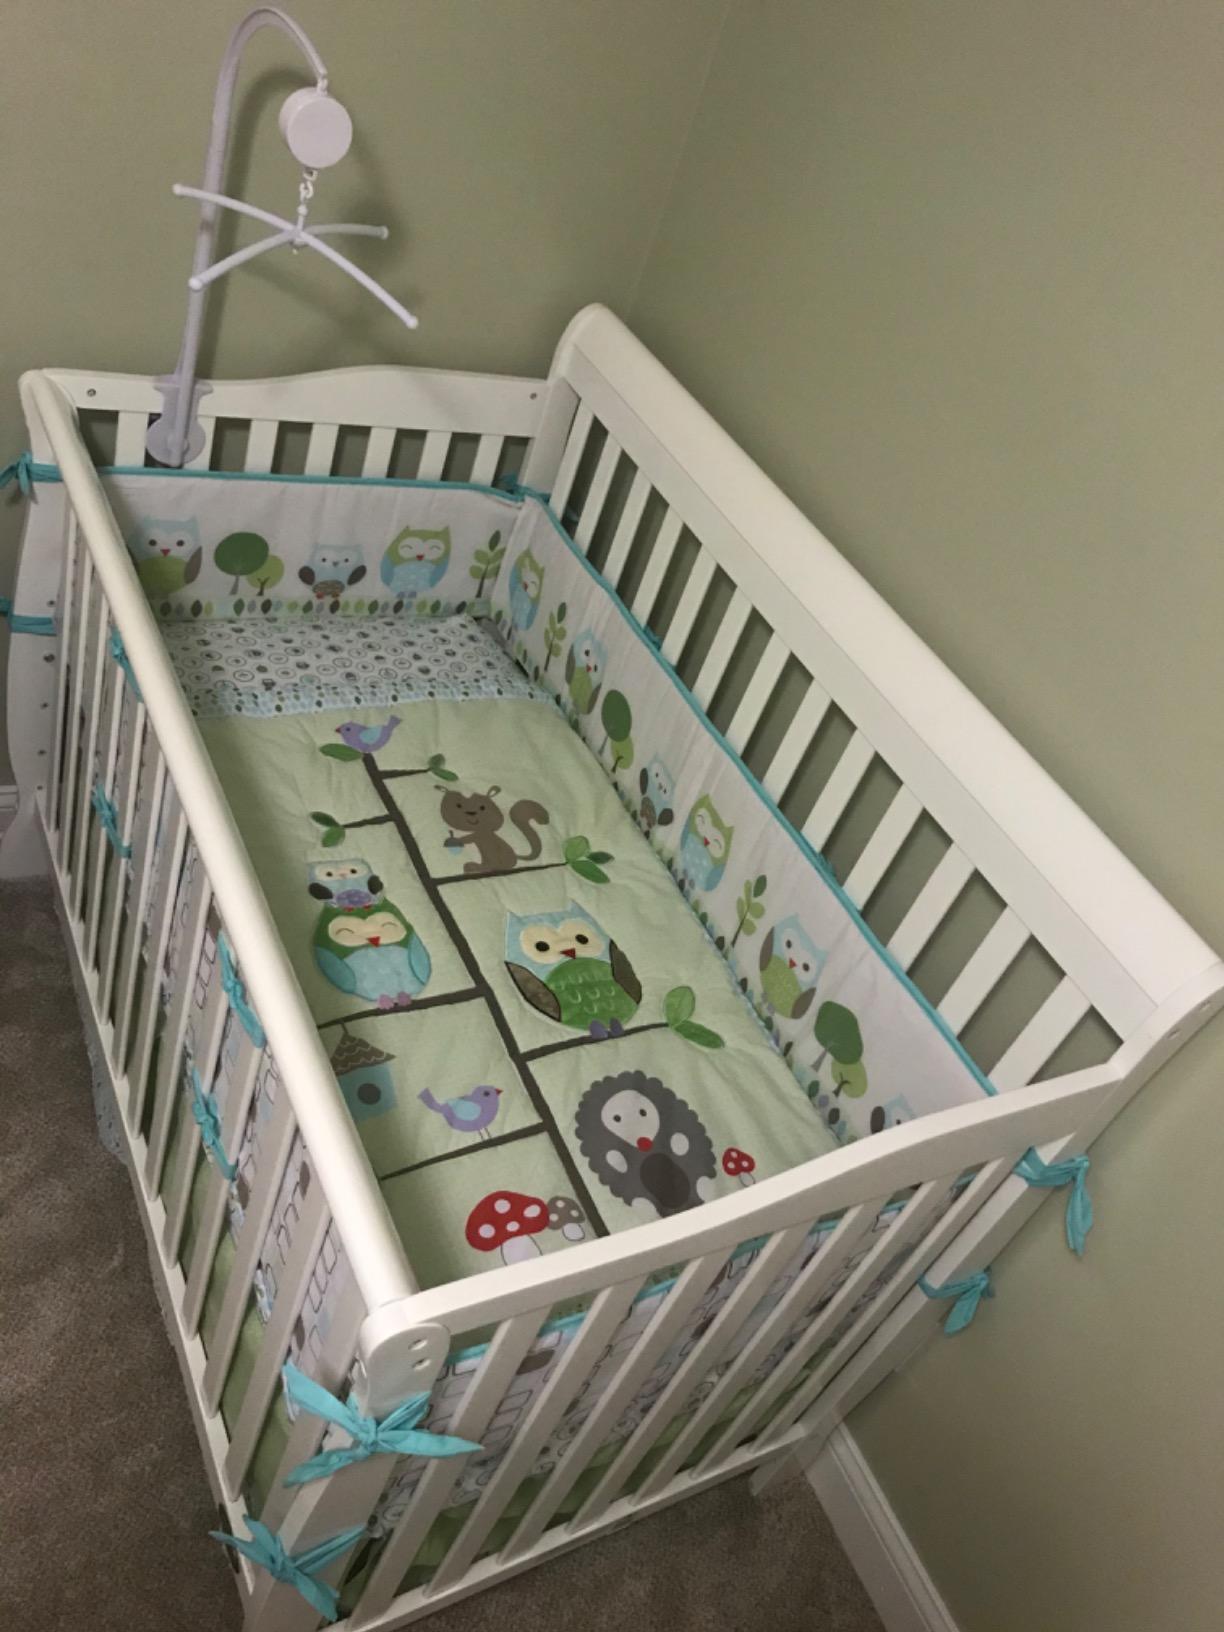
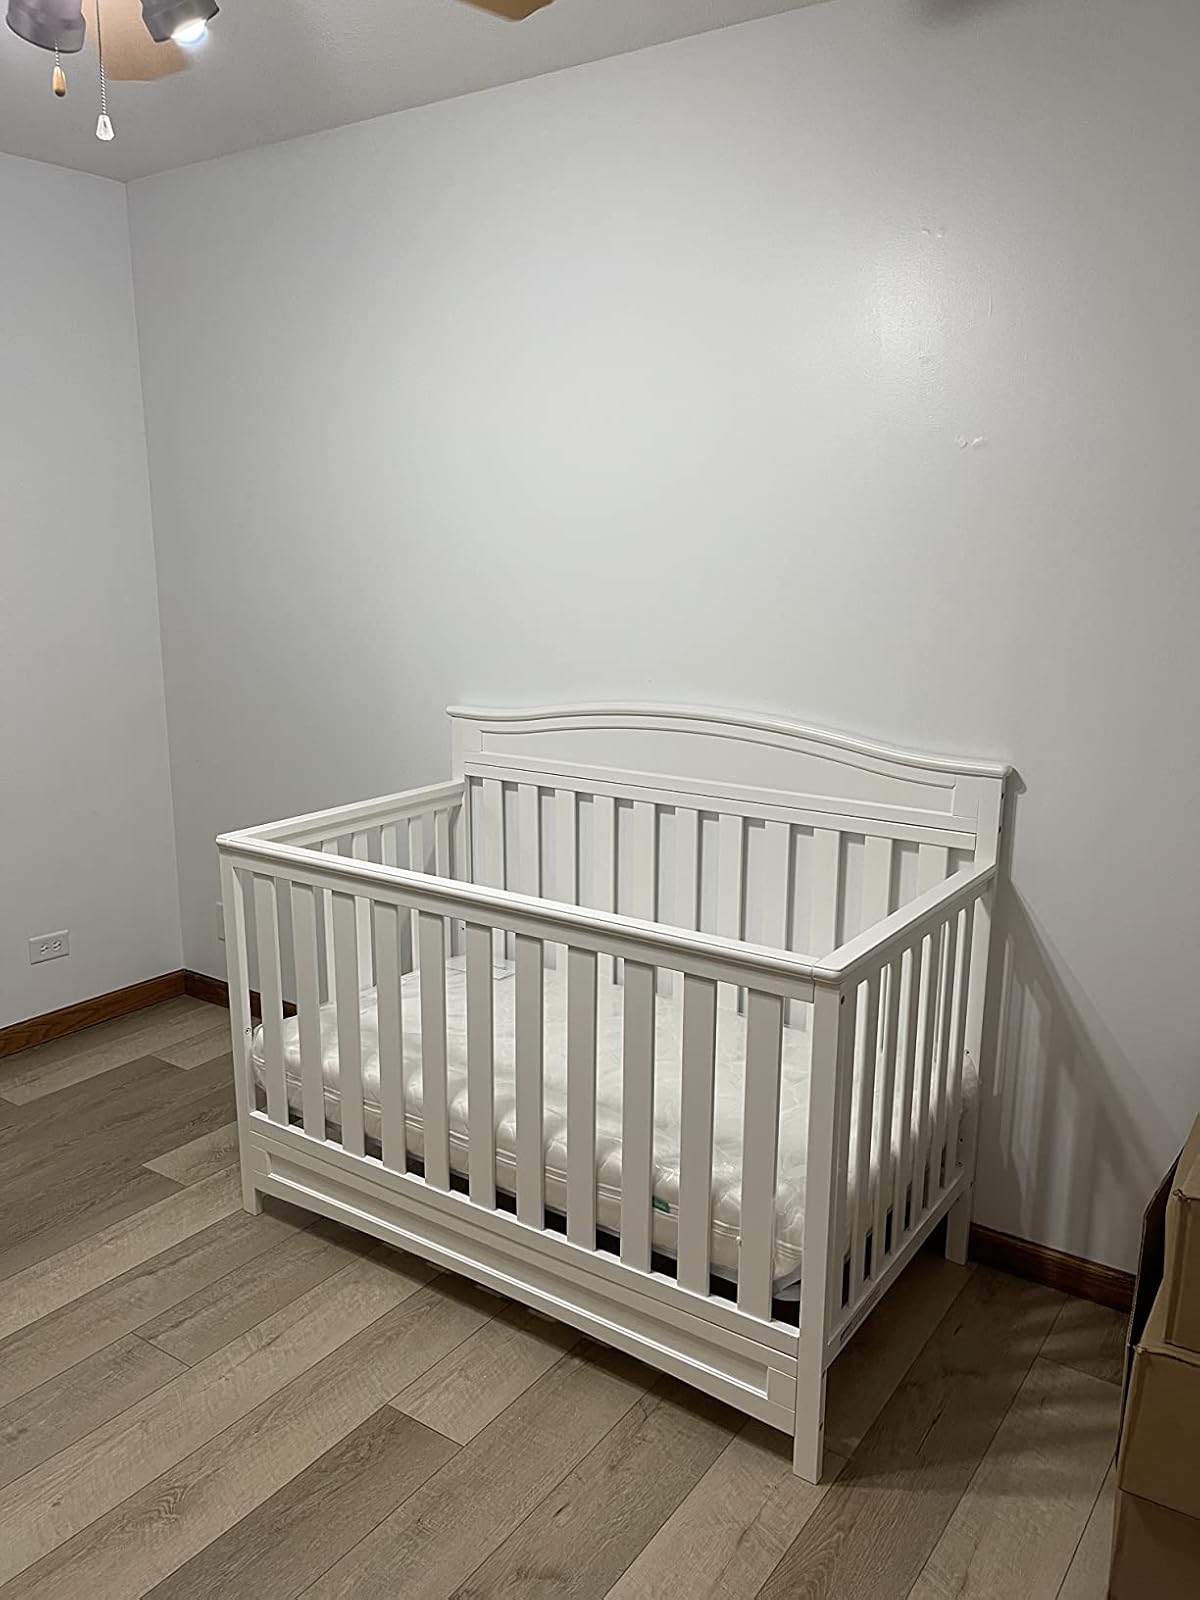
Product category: products_crib
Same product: no